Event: Nepal Earthquake
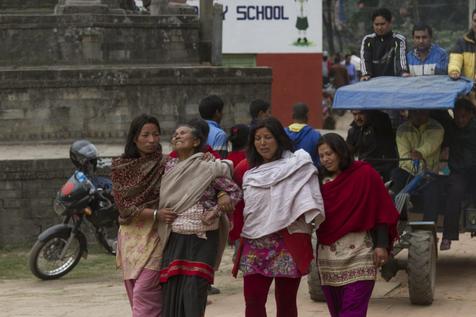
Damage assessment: no_damage